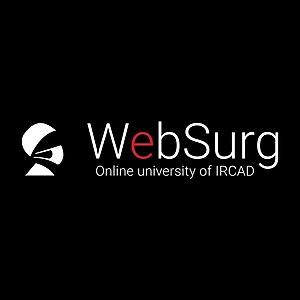
L’Institut de Recherche contre les Cancers de l'Appareil Digestif est un centre privé de recherche médicale, fondé par le professeur Jacques Marescaux en 1994 et situé sur le site des Hôpitaux Universitaires de Strasbourg.
WebSurg est un site web gratuit consacré à la formation médico-chirurgicale continue, plus particulièrement composé de techniques opératoires de chirurgie mini-invasive. Ce site a été créé à l’initiative du Professeur Jacques Marescaux et de ses équipes en 2000, au sein de l'IRCAD Strasbourg. Il a été développé par des chirurgiens pour des chirurgiens, afin de les aider à perfectionner et compléter compétences et savoir-faire à l’aide de différents supports vidéo.